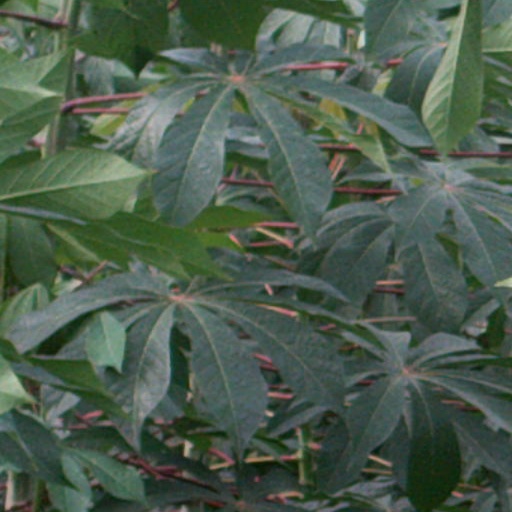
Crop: cassava